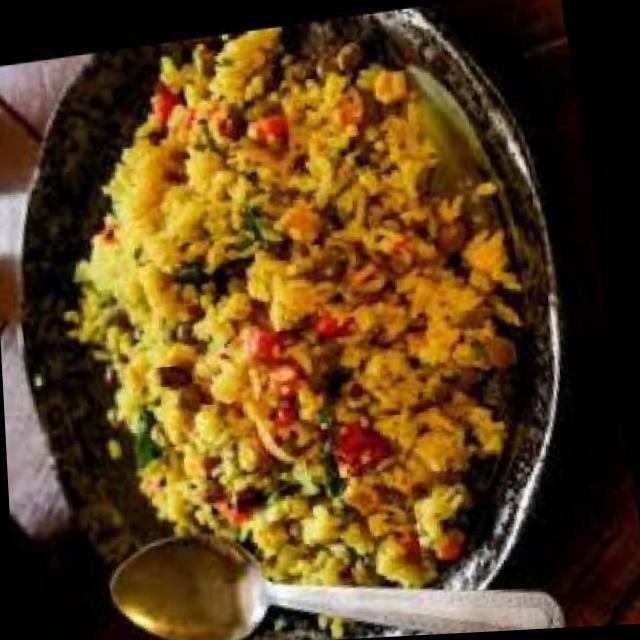
Dish: poha